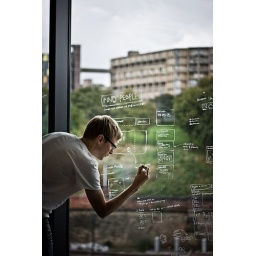
Rich Wells wireframe sketching on the windows in the Yoomee office at the Electric Works, Sheffield.